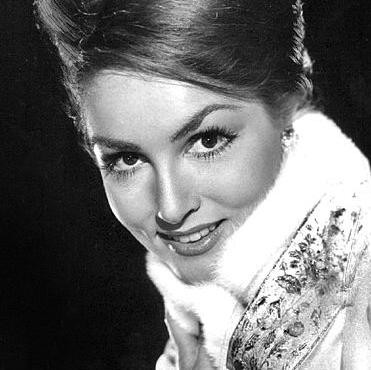
Age: 31